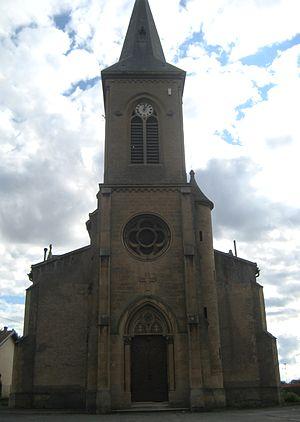
Moineville est une commune française située dans le département de Meurthe-et-Moselle, en région Grand Est.